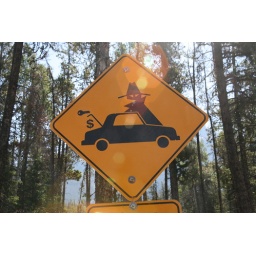
An unusual &amp;quot;lock up your valuables&amp;quot; sign in the car park.